Central Sheep and Wool Research Institute

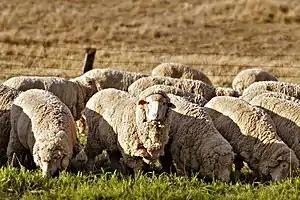

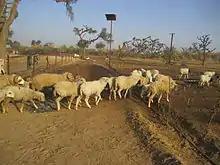
Magra Sheep Flock

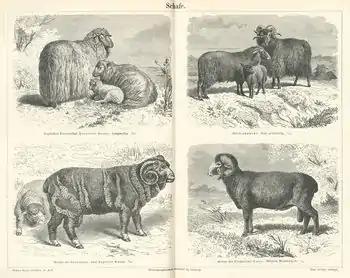

CSWRI is credited with scientific animal husbandry efforts in the development of new strains of sheep for wool production such as Avikalin sheep for carpet wool production and Bharat Merino sheep for fine wool production in temperate climate. The institute has also done research work with results in developing scientific breeding techniques of Malpura, Marwari, Magra and Chokla sheep. It has also been successful in crossbreeding of Malpura, Garole and Patanwadi breeds of sheep.